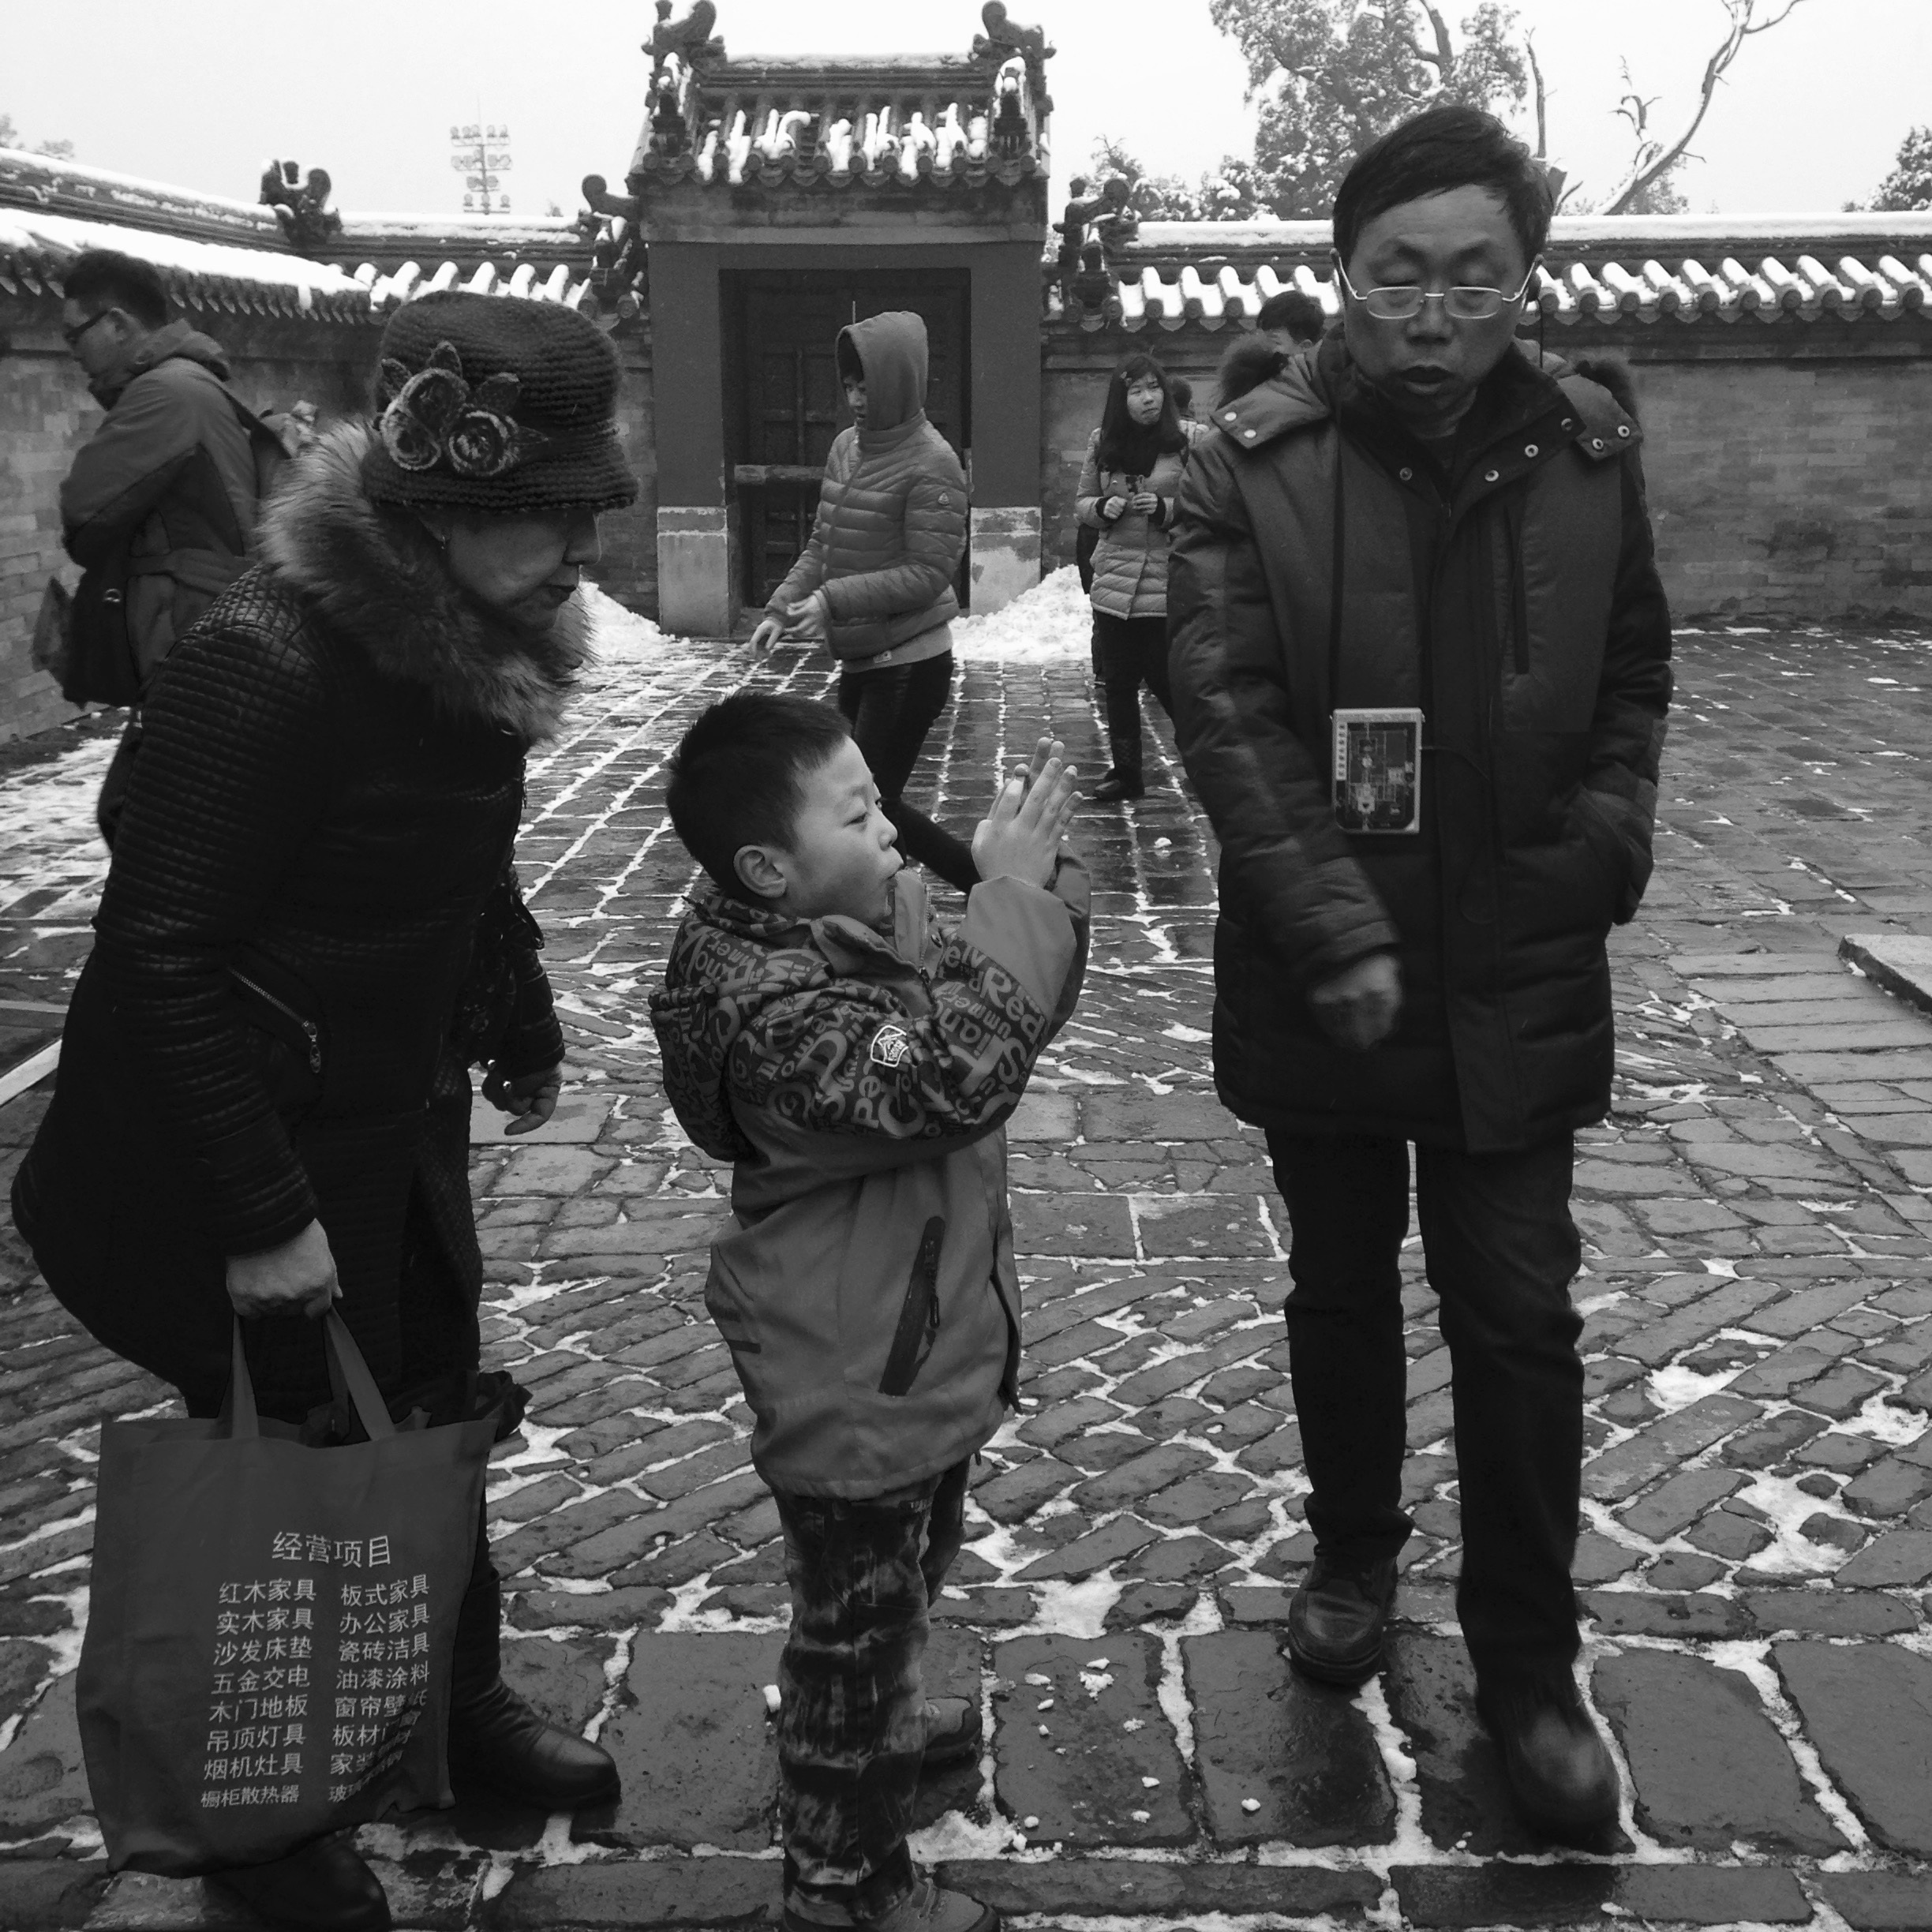
person, snow, black and white, people, road, street, photography, building, soldier, black, monochrome, kids, photograph, image, character, the temple of heaven, monochrome photography, chinese style